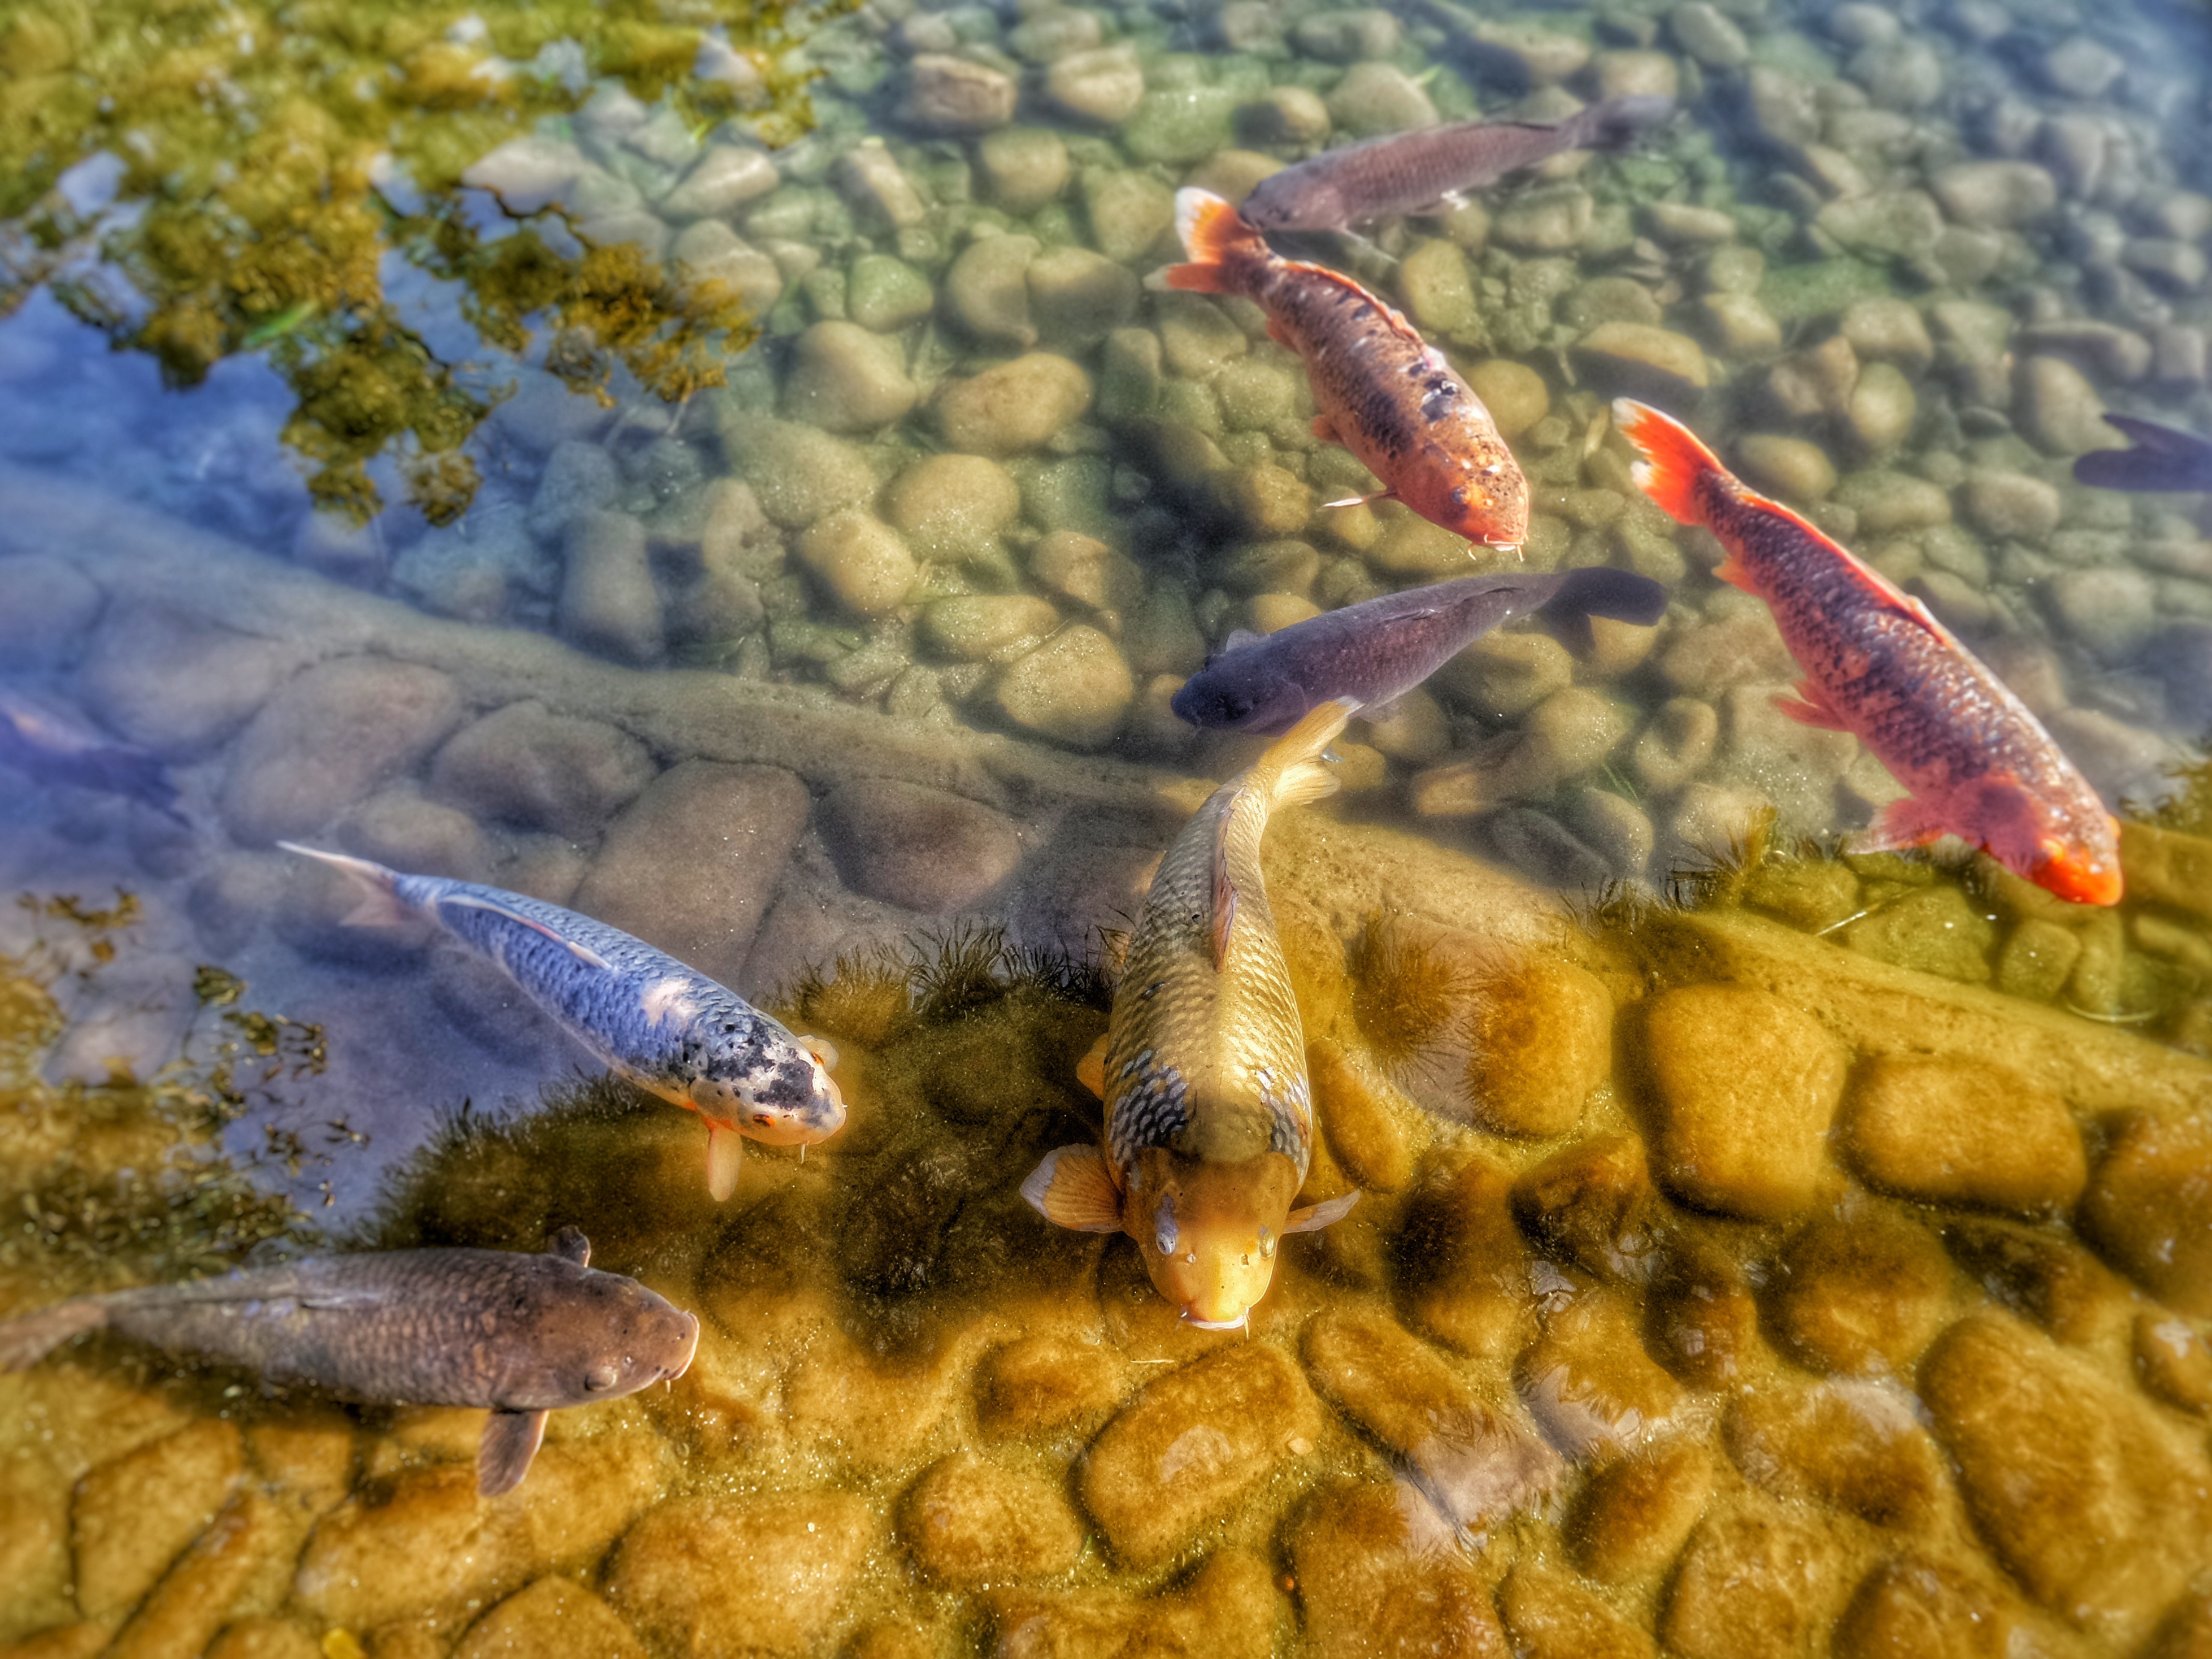
water, group, pond, wildlife, underwater, biology, garden, fish, japan, fauna, coral reef, reef, japanese, koi, macro photography, carps, marine biology